StarTimes

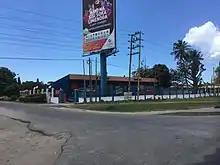
StarTimes Office in Dar es Salaam, Tanzania

StarTimes Group was founded in 1988 by Chinese engineer Pang Xinxing, who is also the company's current chairman. In 2002, StarTimes began to expand its business to Africa. In 2007, it became the first digital television operator licensed by Rwanda. As of 2020, StarTimes has established distributors in 37 countries.